Common Berthing Mechanism

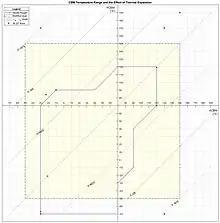
Reported Qualification temperature ranges for CBM Operation, which are strongly influenced by exposure to sunlight, earth, and deep space backgrounds.

Setup for the assembly level test began with chamber modifications in August 1996, with the two pressure vessels being delivered for characterization testing in December. Integrated checkout of the assembled setup in the V20 chamber began with baseline testing of developmental CBM hardware in August 1997, and was completed in November of that year. Formal testing ran in three phases from February to September 1998: